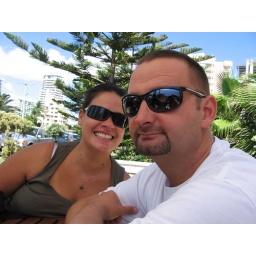
Having brunch down the road from where we live. NB: the LOVELY blue sky in the background